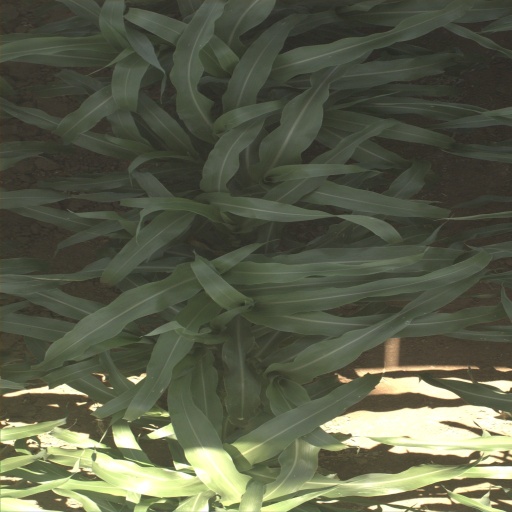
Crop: sorghum